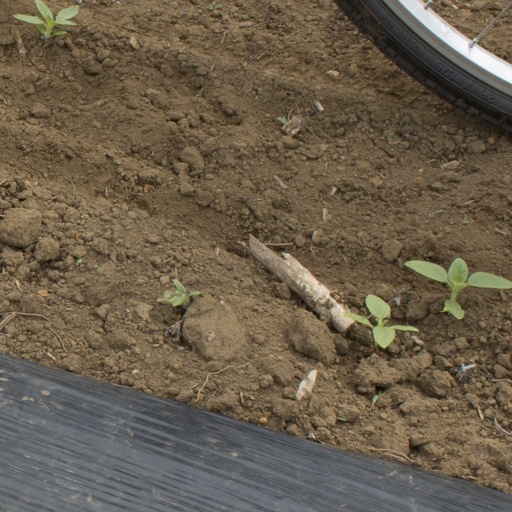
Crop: Jerusalem artichoke